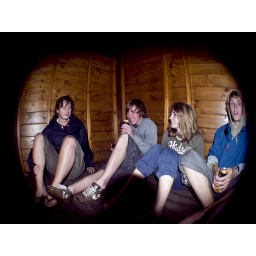
in the tree house